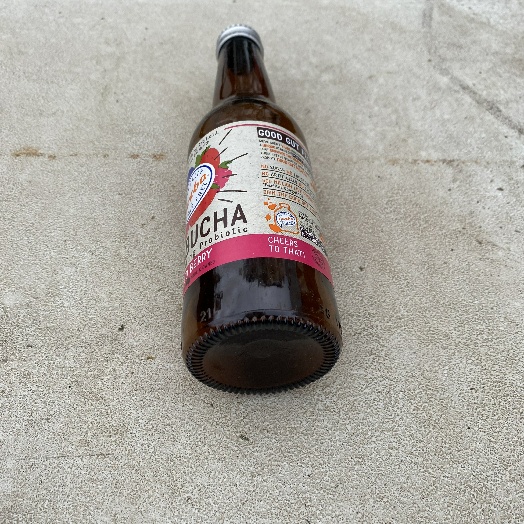
Label: Glass